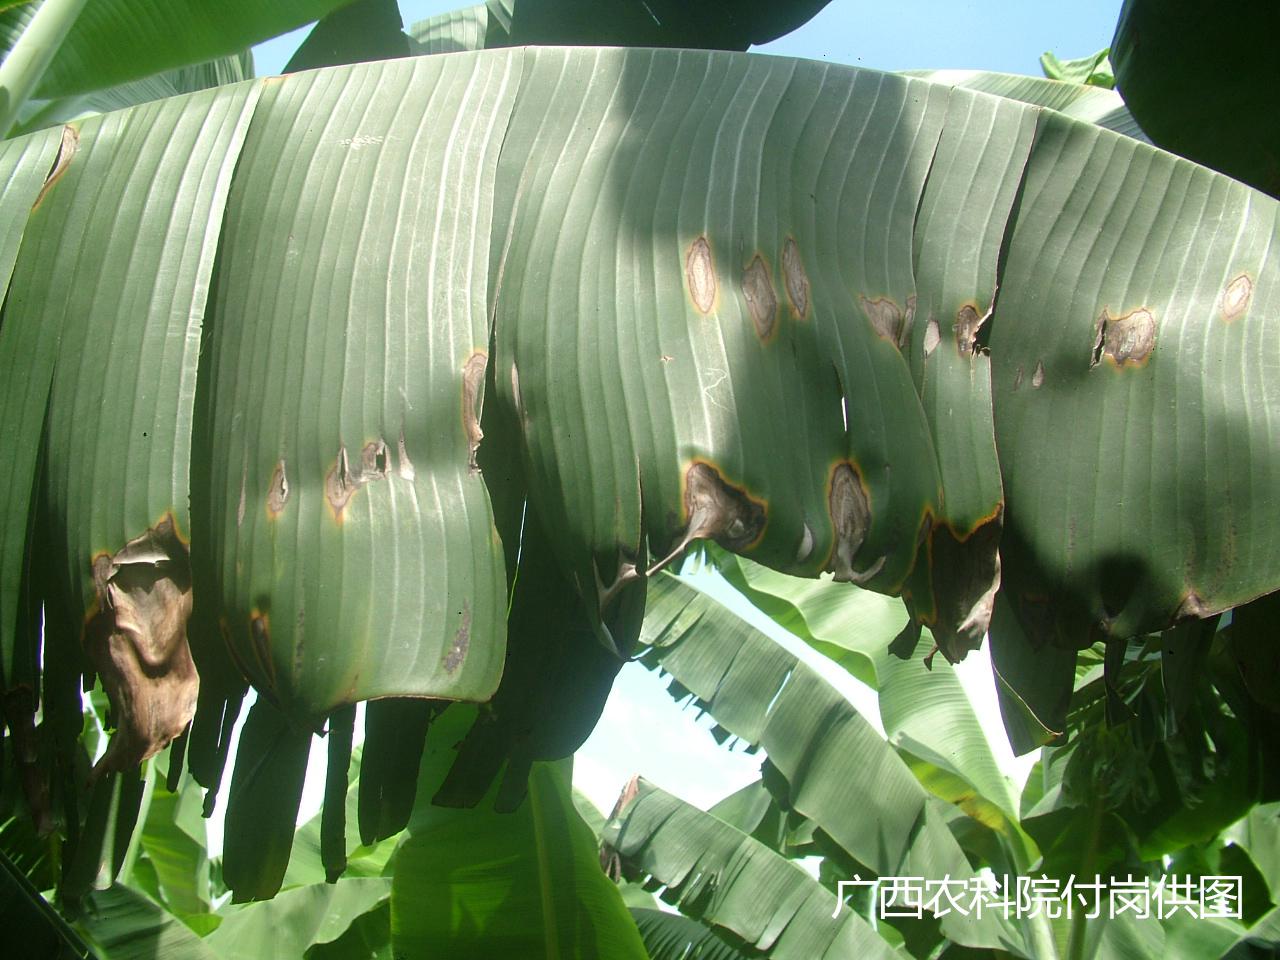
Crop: unknown
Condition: banana_banana_cordana_spot